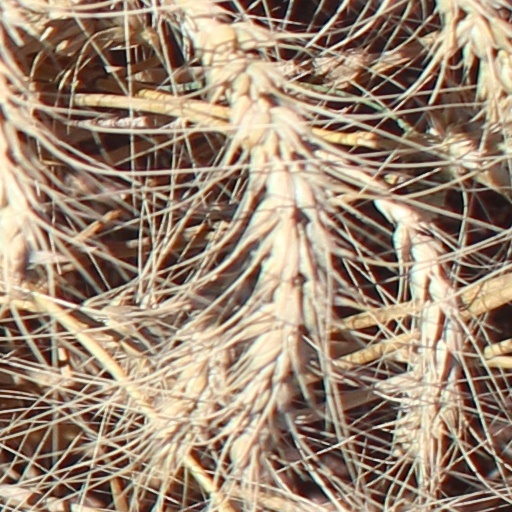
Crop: wheat